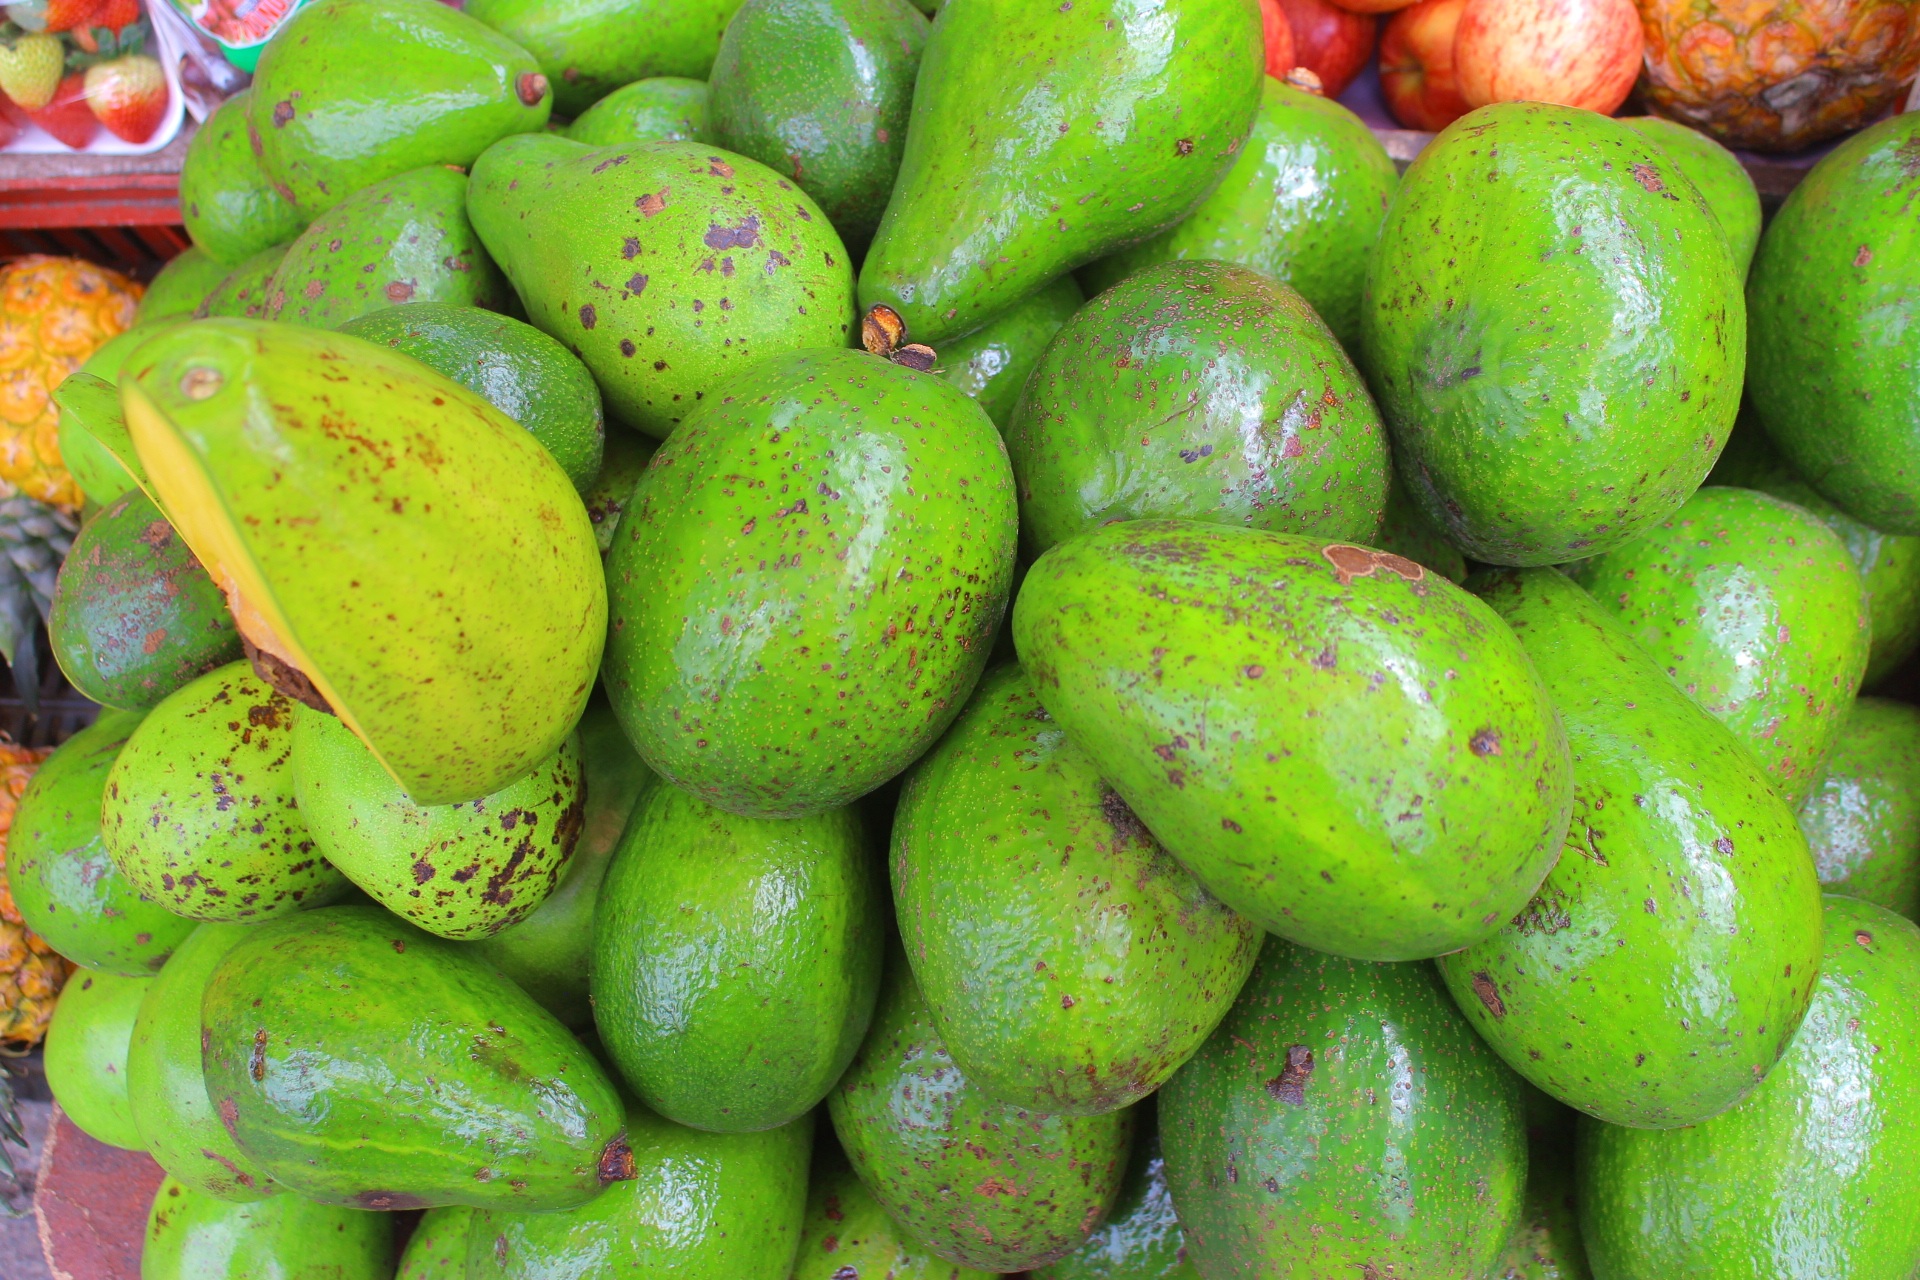
nature, plant, fruit, food, green, produce, avocado, healthy, vegetables, gallery, flowering plant, land plant